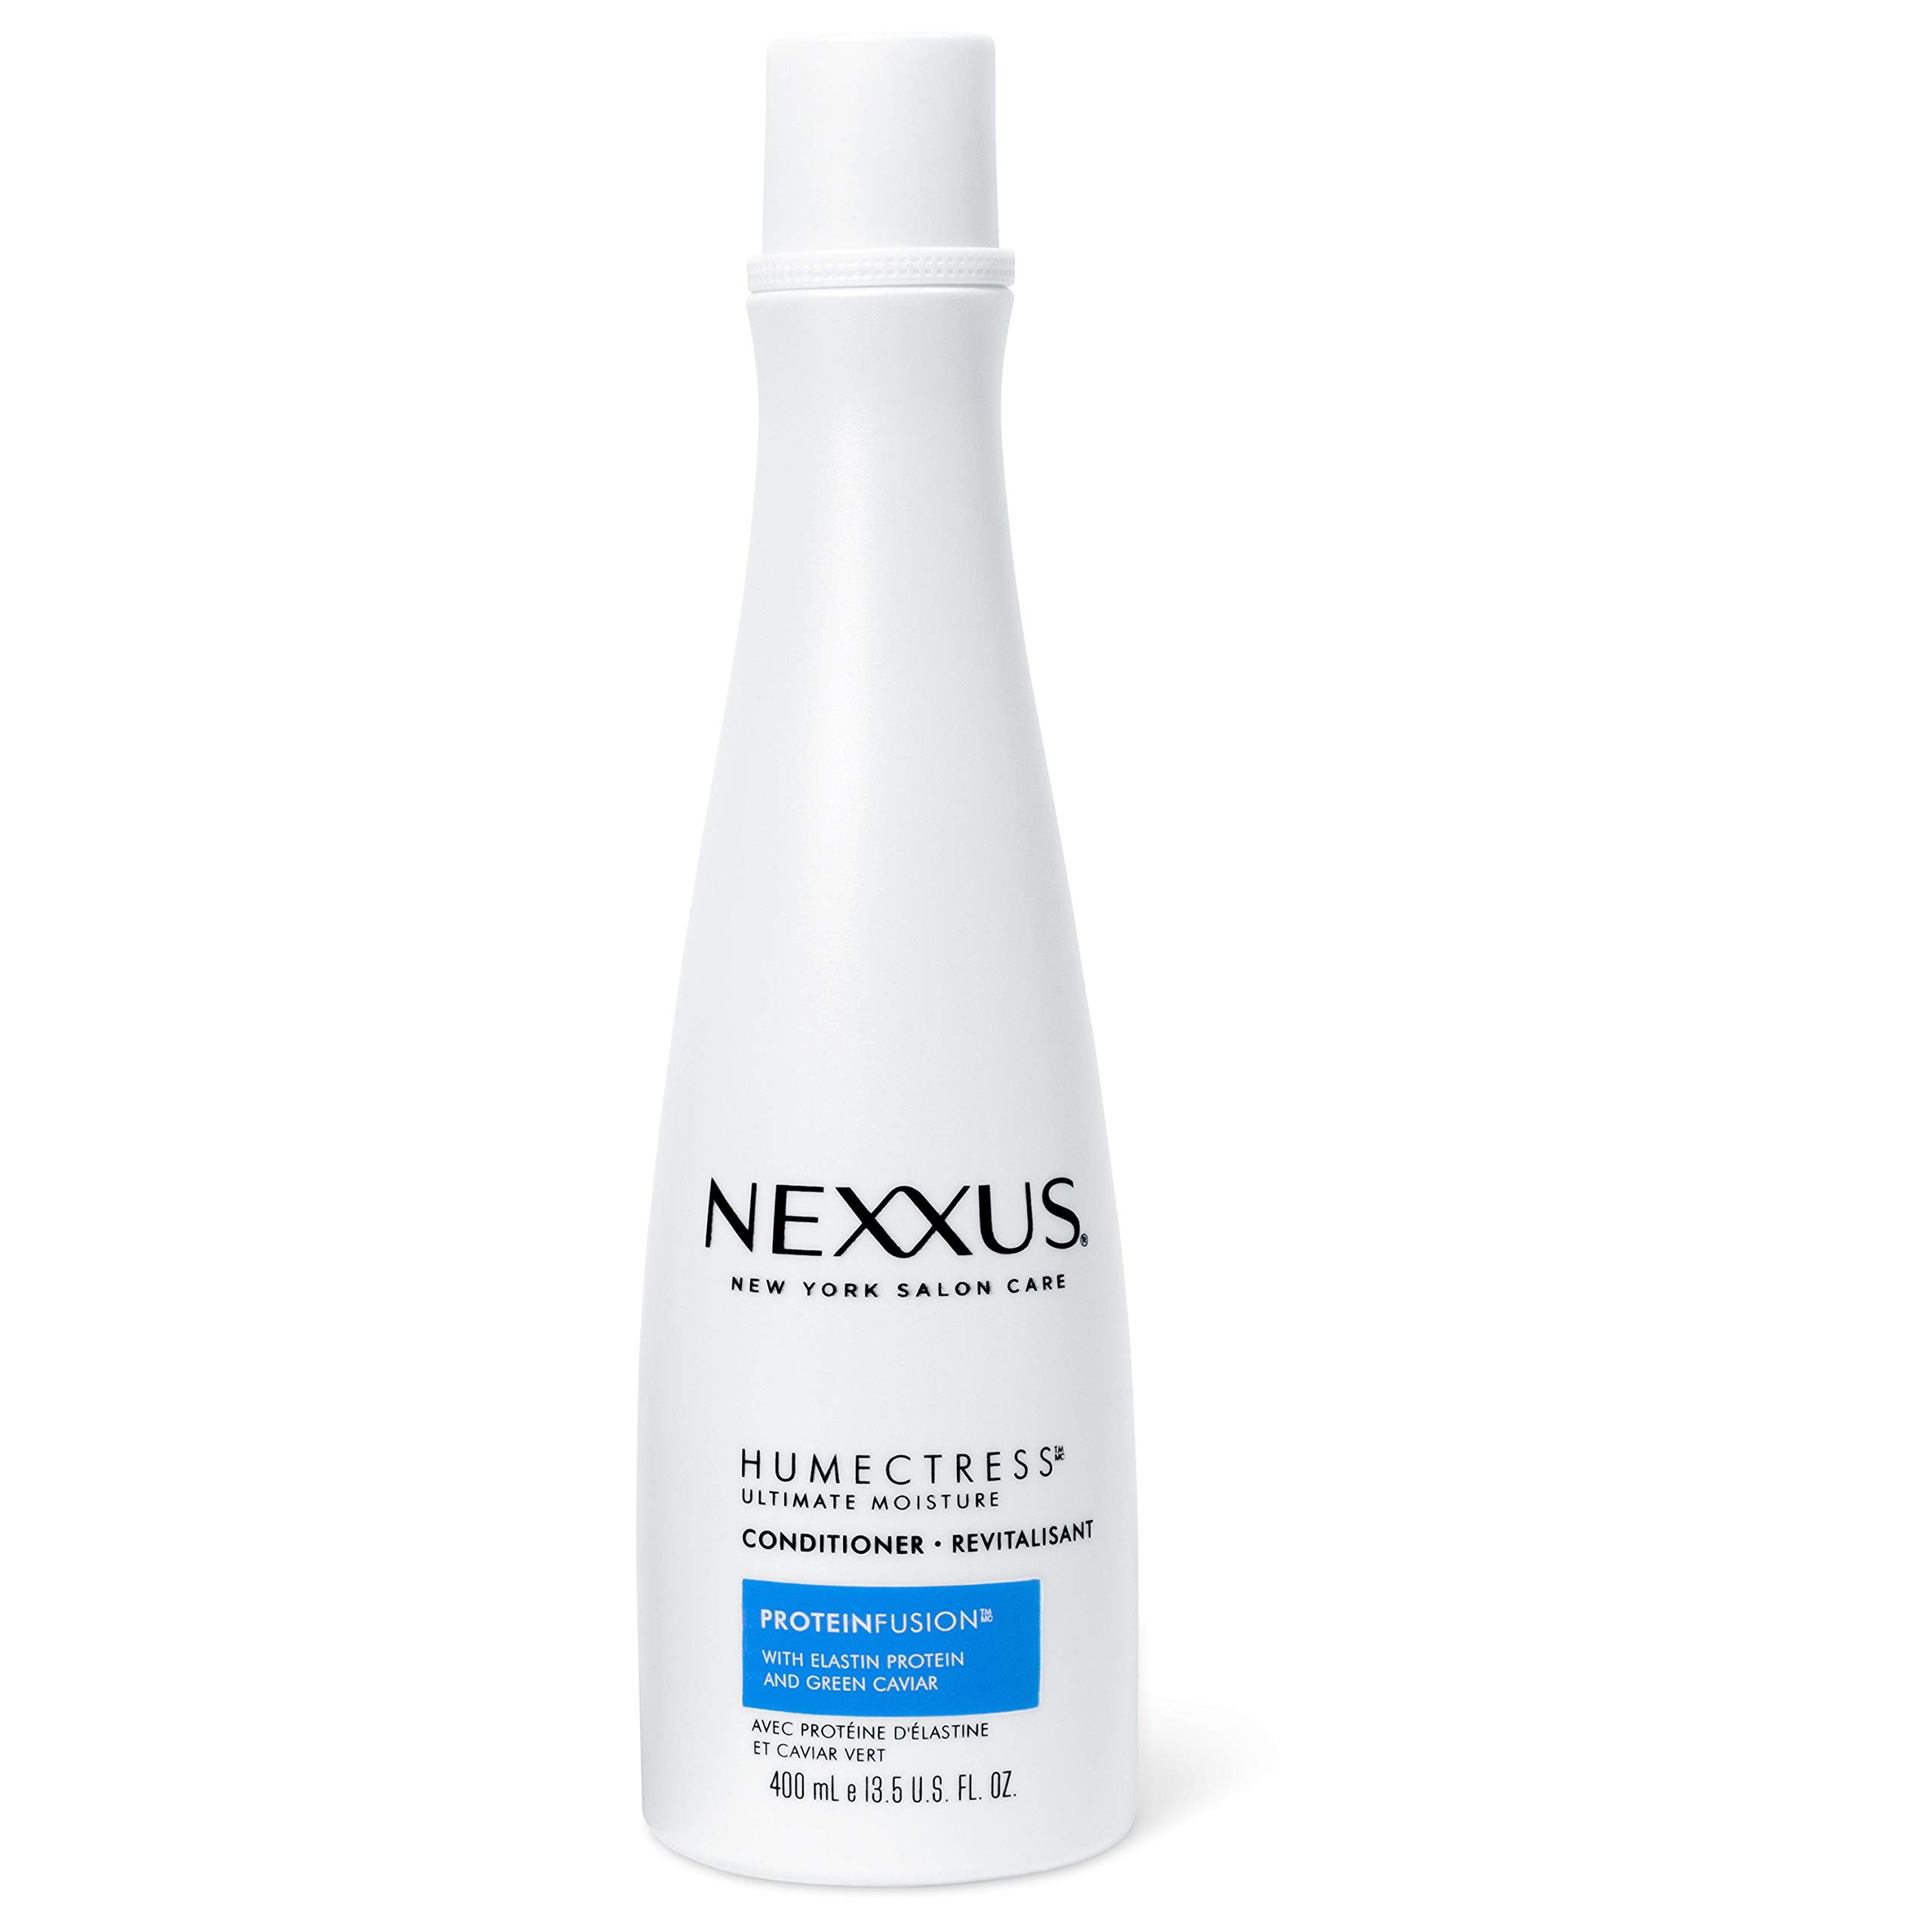
Item Name: Nexxus Humectress Conditioner For Dry Hair Ultimate Moisture With Caviar & Protein Complex 13.5 oz
Bullet Point 1: Nexxus Humectress Ultimate Moisture Conditioner for dry hair is a deeply hydrating conditioner that provides the ultimate moisturization
Bullet Point 2: Salon-crafted with Nexxus' exclusive Caviar & Protein Complex, this deep moisturizing conditioner helps hair retain moisture for 24 hours
Bullet Point 3: This conditioner for dry hair helps restore lost nutrients to hair
Bullet Point 4: A deep conditioner, the Humectress Ultimate Moisture Conditioner helps replenish and repair hair, unleashing hair's natural smoothness all day long
Bullet Point 5: For best hair results, use as the second step in the Nexxus Humectress Ultimate Moisture Collection
Bullet Point 6: Nexxus hair products were born in salons and perfected by science, using high-performing technology and precious ingredients
Value: 13.5
Unit: Ounce

Price: 16.99